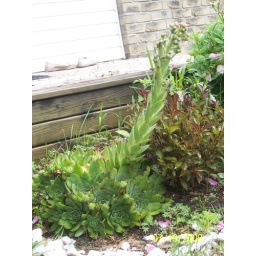
Hens &amp;amp; chickens in flower mode